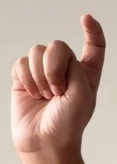
ASL sign: X